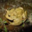
Label: frog